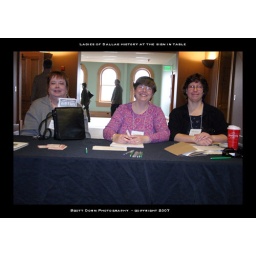
Ladies at the sign in table - Old Red Courthouse 1/27/2007